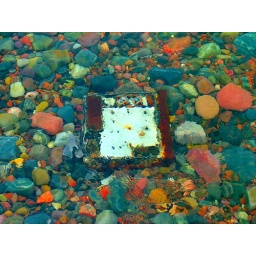
A bit of an old door a just under the water on Cromarty Beach - saturated significantly!